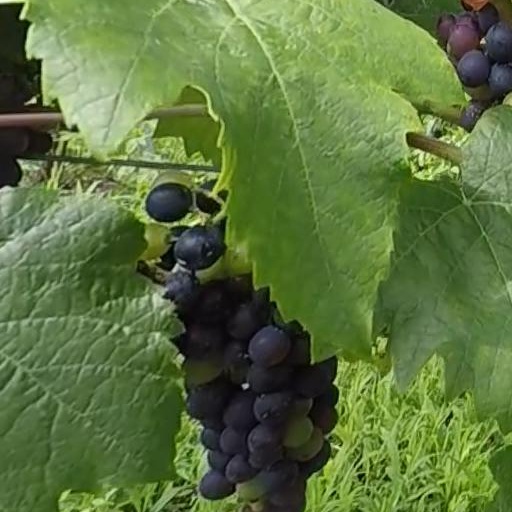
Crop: grape